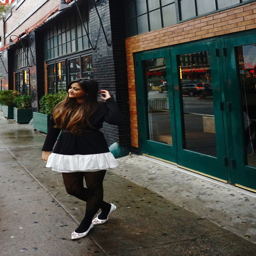
how to wear a dress in the winter